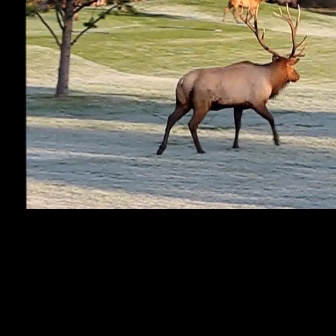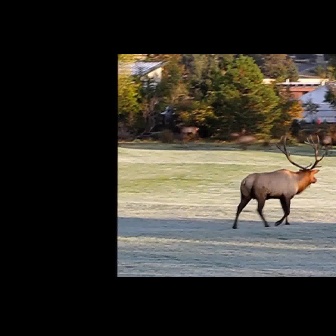
  Please identify the target specified by the bounding box [154,1,308,154] in the first image and locate it in the second image. Return the coordinates in [x_min,y_min,x_max,y_max] format.
Answer: [231,133,327,229]